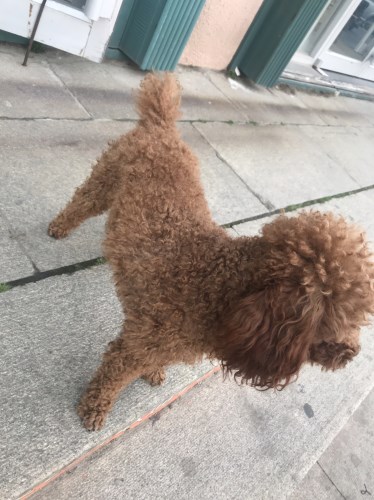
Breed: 7449-n000128-teddy